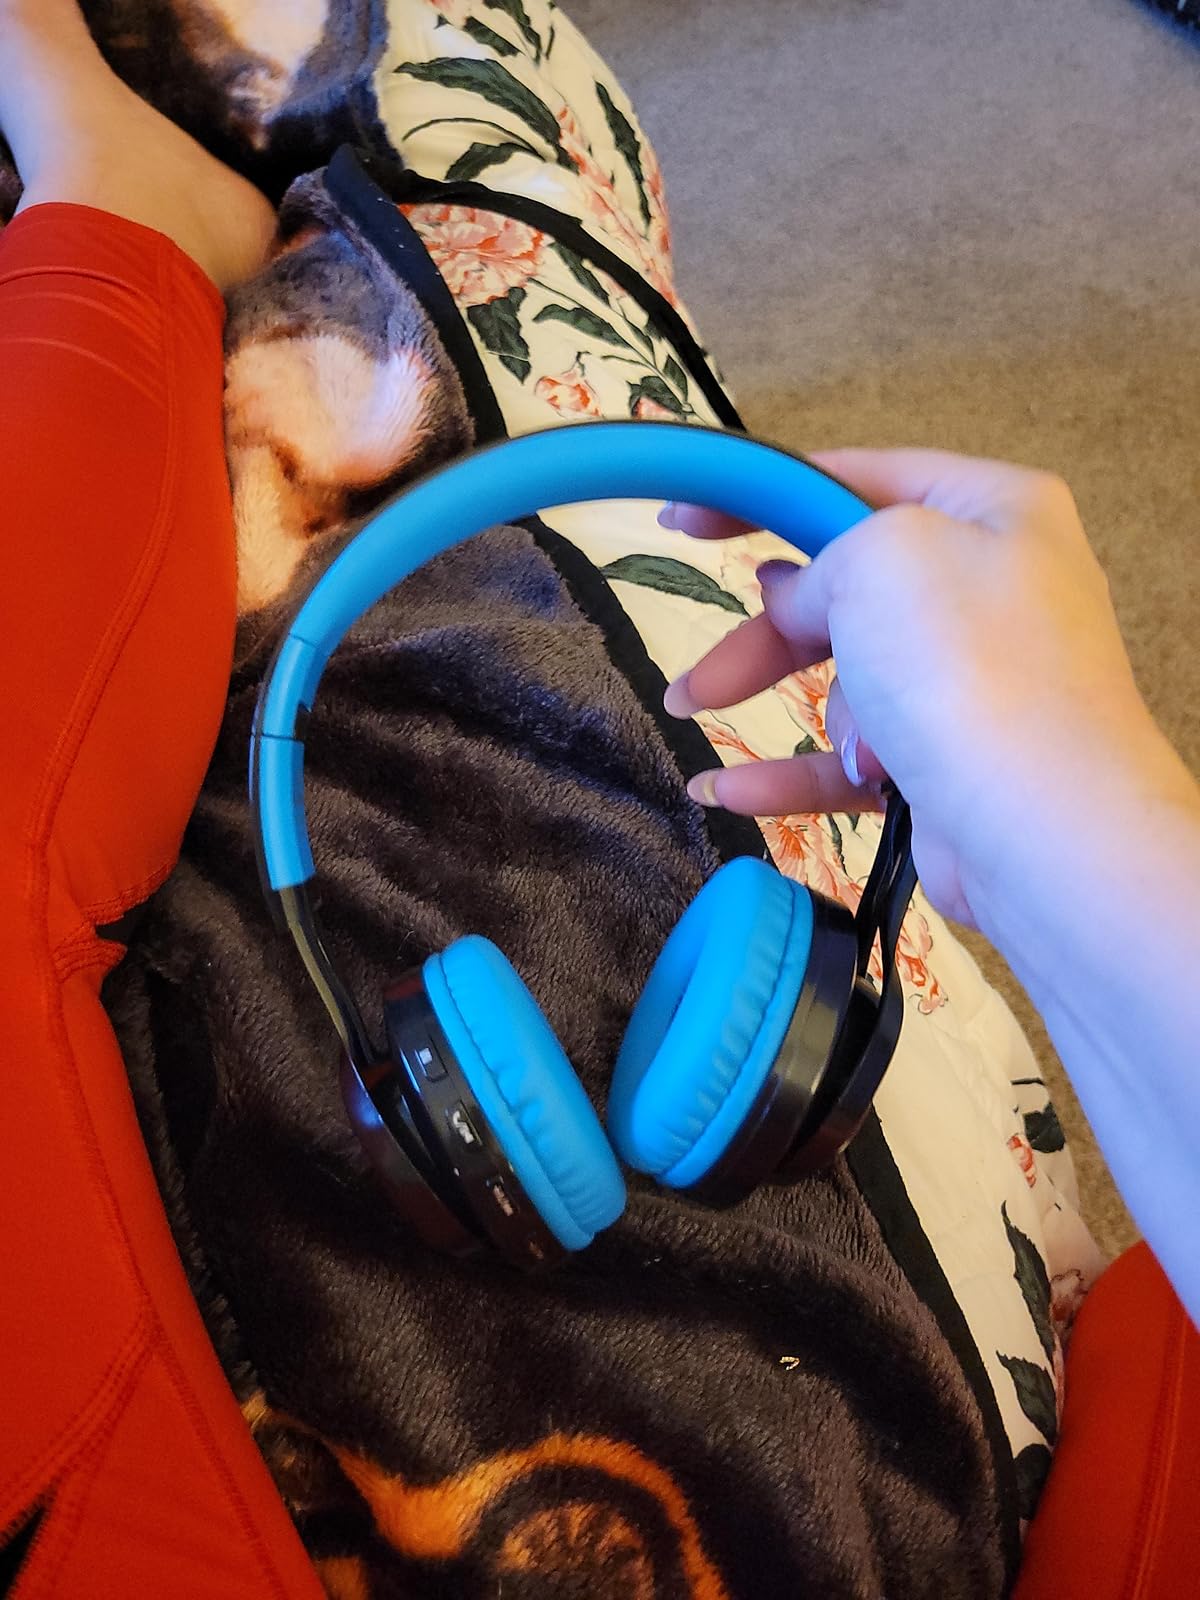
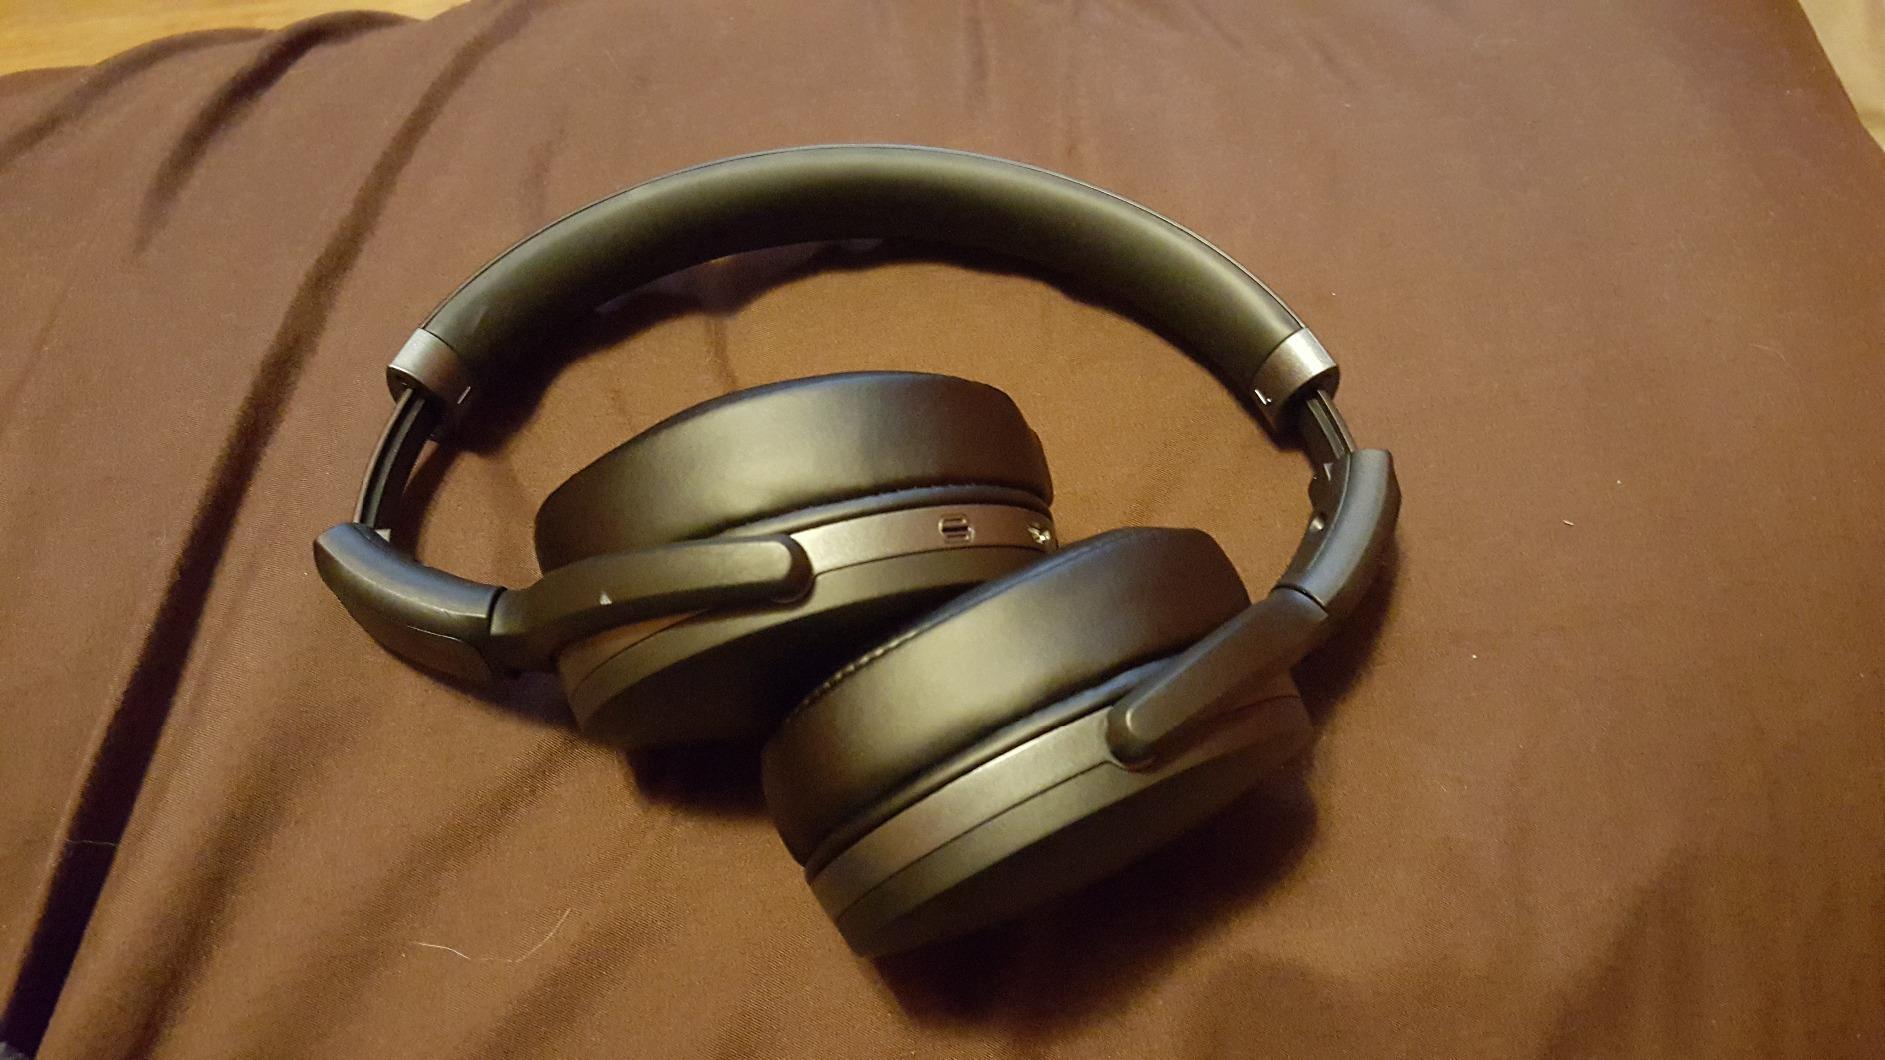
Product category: headphones
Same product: no